Knickerbocker Ice Company

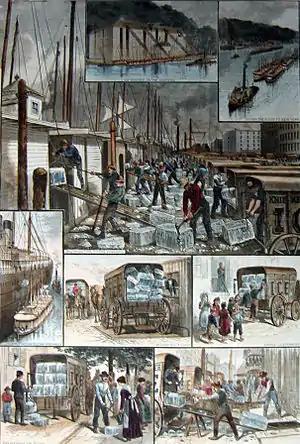
The ice trade around New York; from top: ice houses on the Hudson River; ice barges being towed to New York; barges being unloaded; ocean steamship being supplied; ice being weighed; small customers being sold ice; the "uptown trade" to wealthier customers; an ice cellar being filled; by F. Ray, "Harper's Weekly", 30 August 1884

When John J. Felter, John G. Perry, and Edward Felter started selling ice taken from the Hudson Lake and sold it in New York City, it became so profitable that the group created a company called Barmore, Felter, and Company. The success of this company prompted other ice businesses to come together in order to compete and these formed the Knickerbocker Ice Company. The Ice trade company, was founded in 1831 on the eastern bank of Rockland Lake in the hamlets of Congers and Valley Cottage in Rockland County, New York. It rapidly became a commercial success because it was the cleanest and purest ice of the Hudson River Valley region. Icehouses could be found along the Hudson River and on lakes from the Catskills to Albany making the Hudson River Valley the largest producer of ice in the area. Aware of the purity of the ice, numerous companies purchased land around Rockland Lake hoping to gain complete control of the lake.